Chernobyl disaster

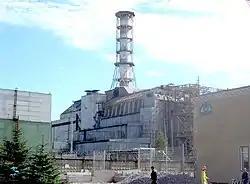
No. 4 reactor site in 2006 showing the sarcophagus containment structure; reactor No. 3 is to the left of the smoke stack

Many failed due to the difficult terrain, combined with the effect of high radiation fields on their batteries and electronic controls. In 1987, Valery Legasov, first deputy director of the Kurchatov Institute of Atomic Energy in Moscow, said: "We learned that robots are not the great remedy for everything. Where there was very high radiation, the robot ceased to be a robot—the electronics quit working."